Randolph McCoy

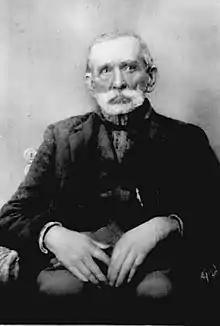

Randolph "Randall" or "Ole Randall" McCoy (October 30, 1825 – March 28, 1914) was the patriarch of the McCoy family involved in the infamous American Hatfield–McCoy feud. He was the fourth of thirteen children born to Daniel McCoy and Margaret Taylor McCoy and lived mostly on the Kentucky side of Tug Fork, a tributary of the Big Sandy River.